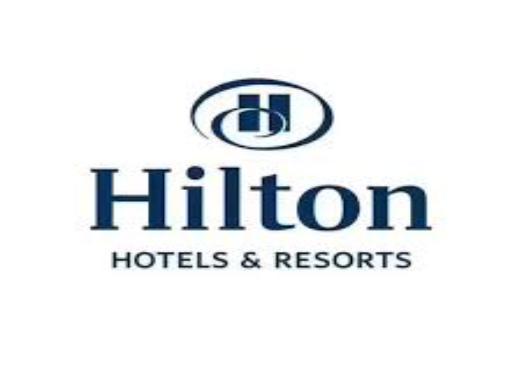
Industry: Others